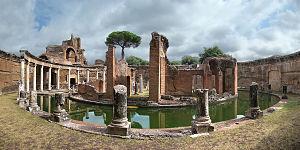
Villa d'Hadrien, Tivoli, Latium, Italie. Le Théâtre maritime.